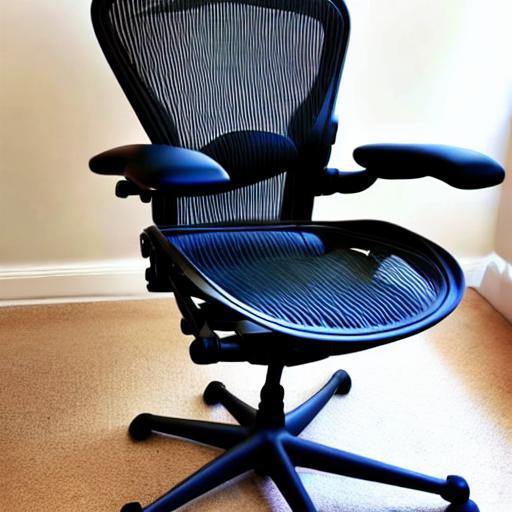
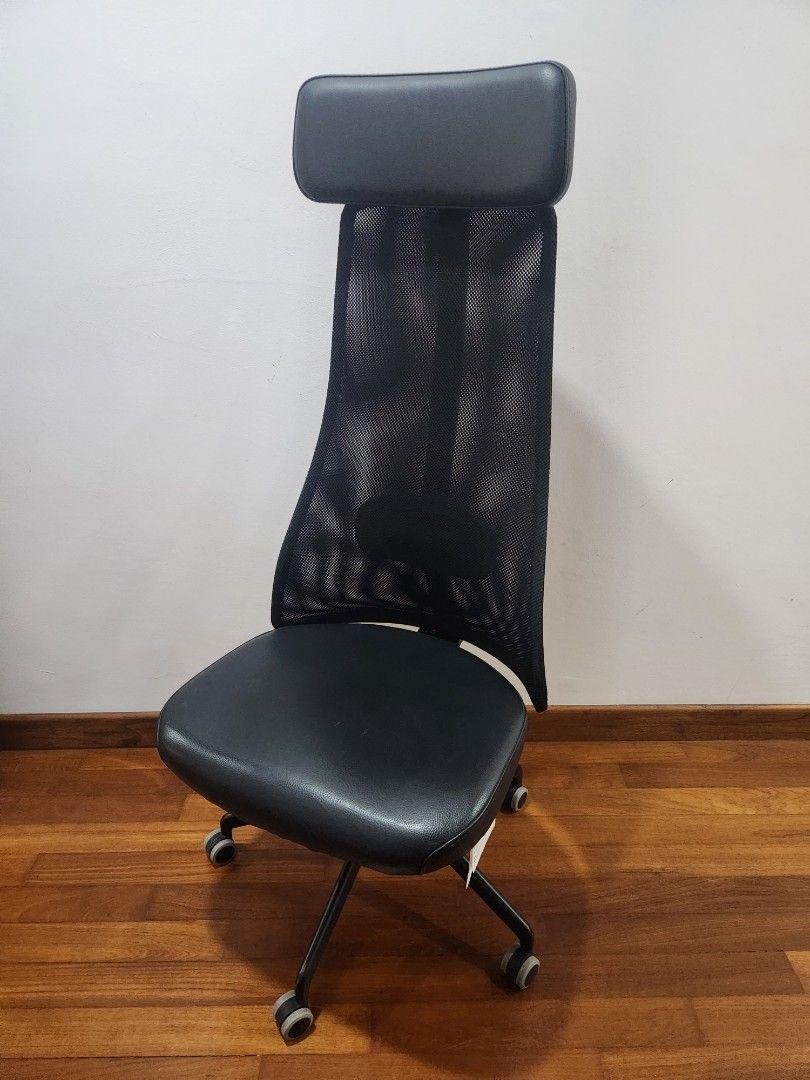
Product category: items_chair
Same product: no